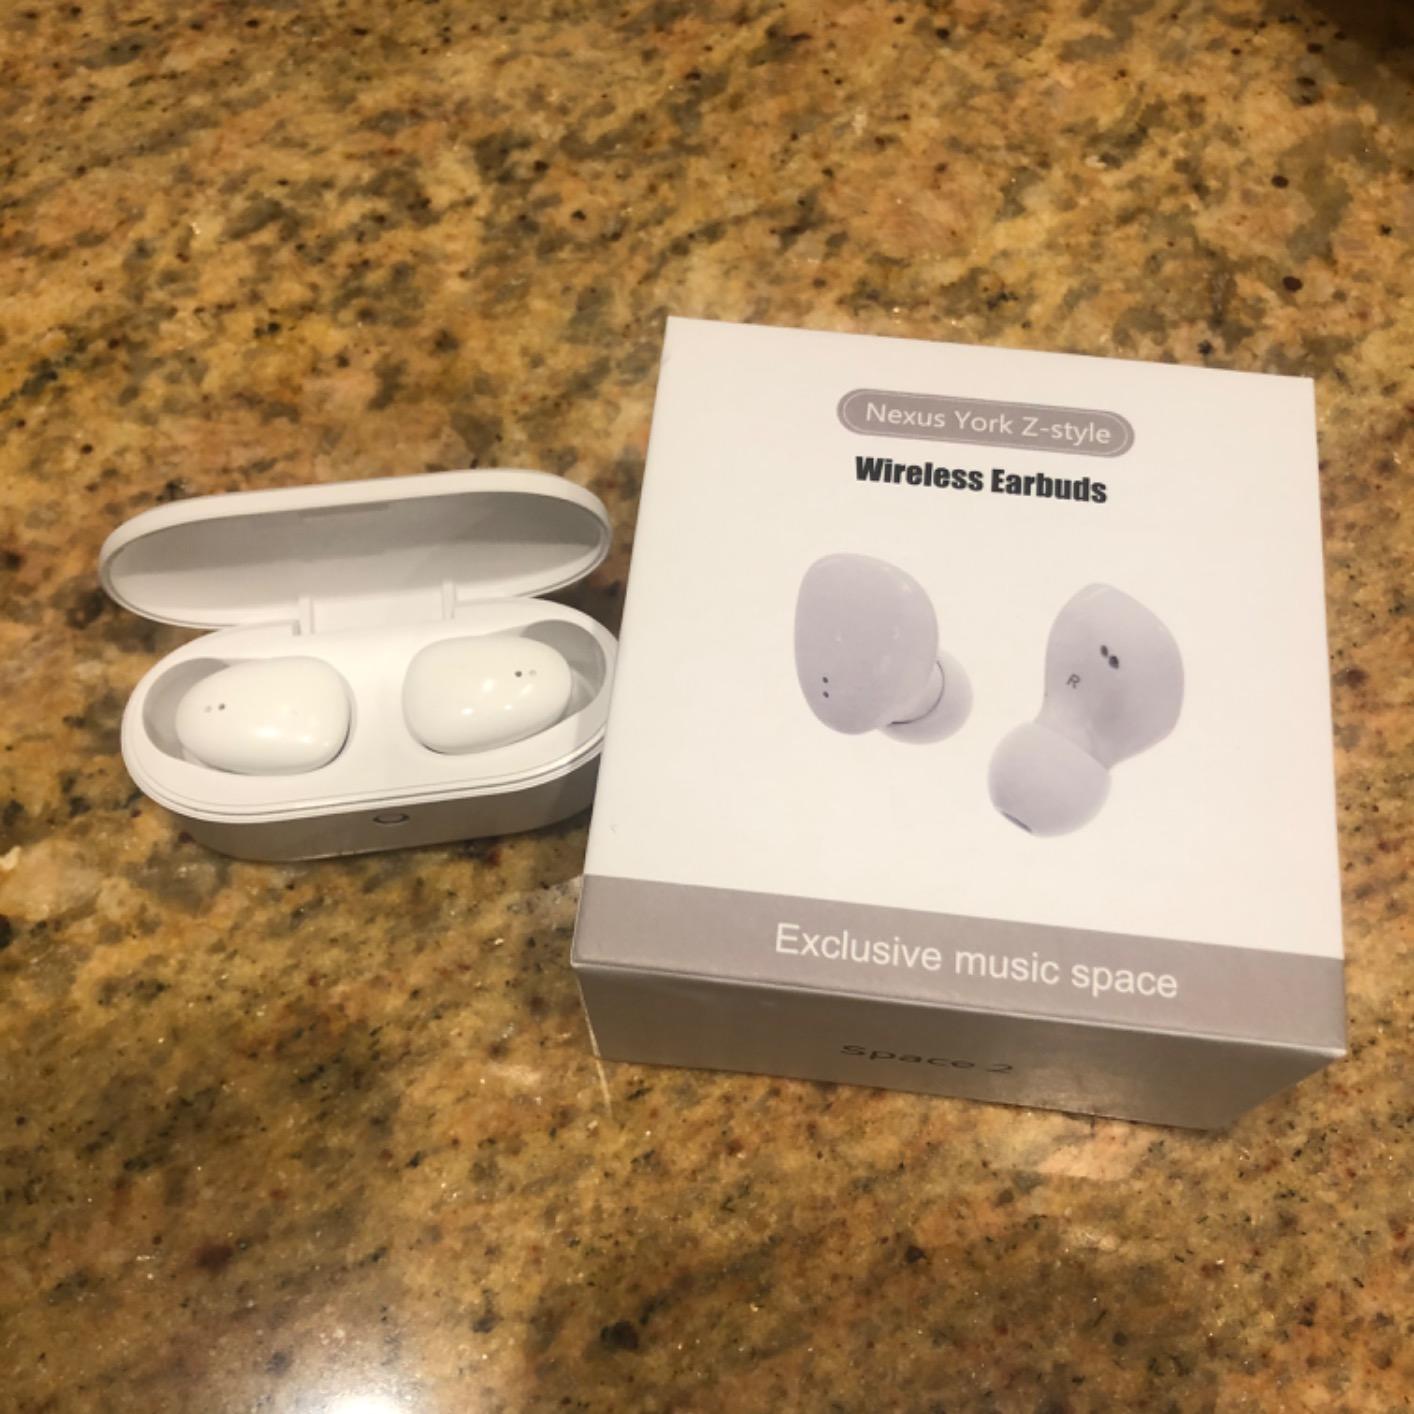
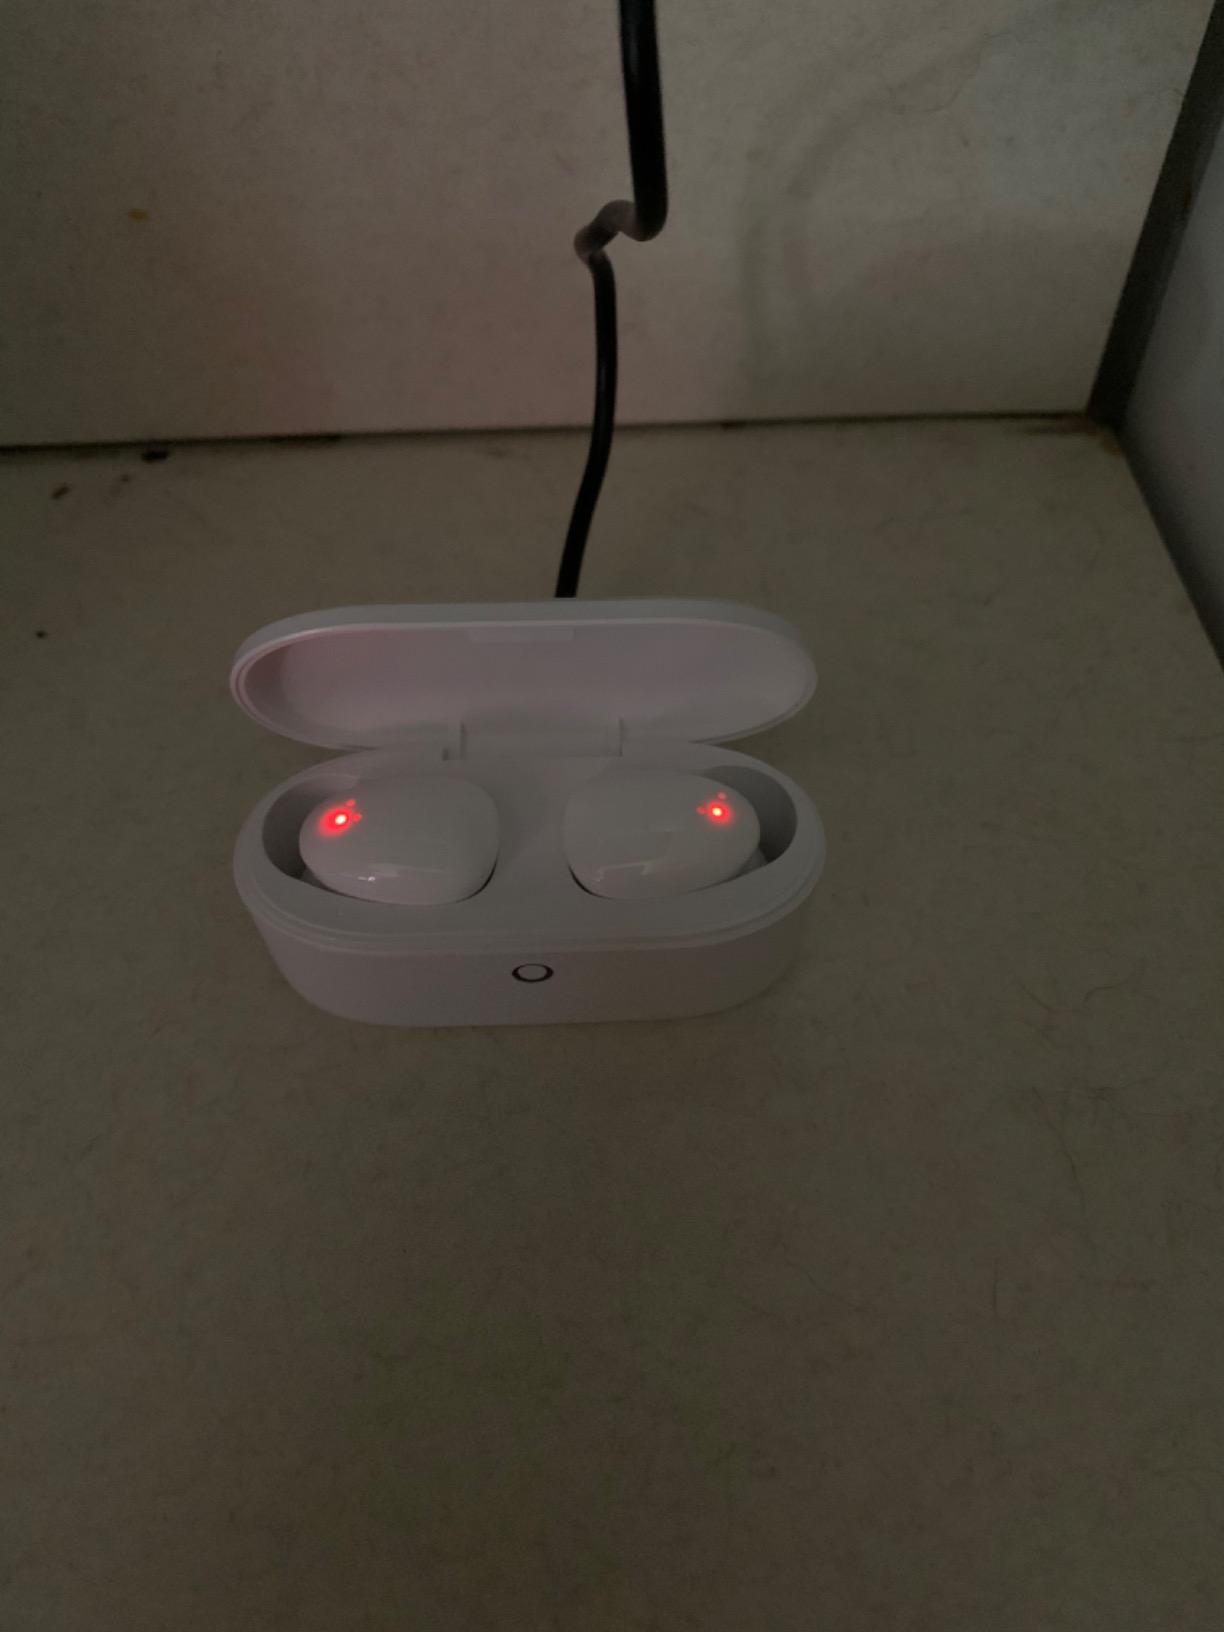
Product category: earbuds
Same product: yes